Jang Na-ra

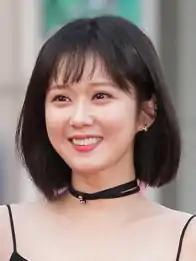
Jang in July 2017

The year 2014 proved to be a busy year for Jang with three TV projects under MBC network. In July 2014, Jang played the lead role in "You Are My Destiny", the Korean adaptation of the 2008 Taiwanese hit drama "Fated to Love You". This TV series reunited her with Jang Hyuk 12 years after both starred in the highly rated drama "Successful Story of a Bright Girl". You Are My Destiny was a hit in China and gained 200 million views. Shortly after, Jang starred in a one-episode drama special entitled "Old Farewell" for MBC's Drama Festival, pairing her once again with Jang Hyuk. She then took on the lead role opposite Shin Ha-kyun in the fantasy-romantic-comedy drama, "Mr. Back". She later won the Top Excellence Award at the 2014 MBC Drama Awards for both television series she starred in that year. In 2015, Jang played a police detective in the mystery thriller "Hello Monster". In 2016, she starred in the romantic comedy "One More Happy Ending", portraying a former pop idol. In 2017, Jang was cast in the romantic fantasy drama "Confession Couple". The series was a success, and won acclaim from viewers. She also won the Excellence Award for an Actress in a mini-series at the 2017 KBS Drama Awards.